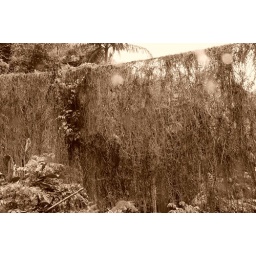
Natural curtain on the road in Hamakua, Hawaii.